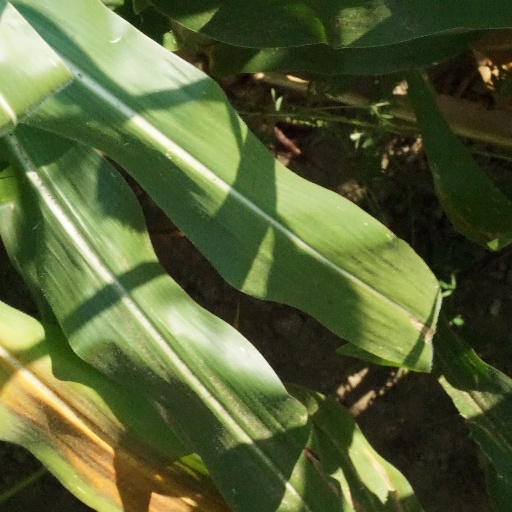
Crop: maize; corn